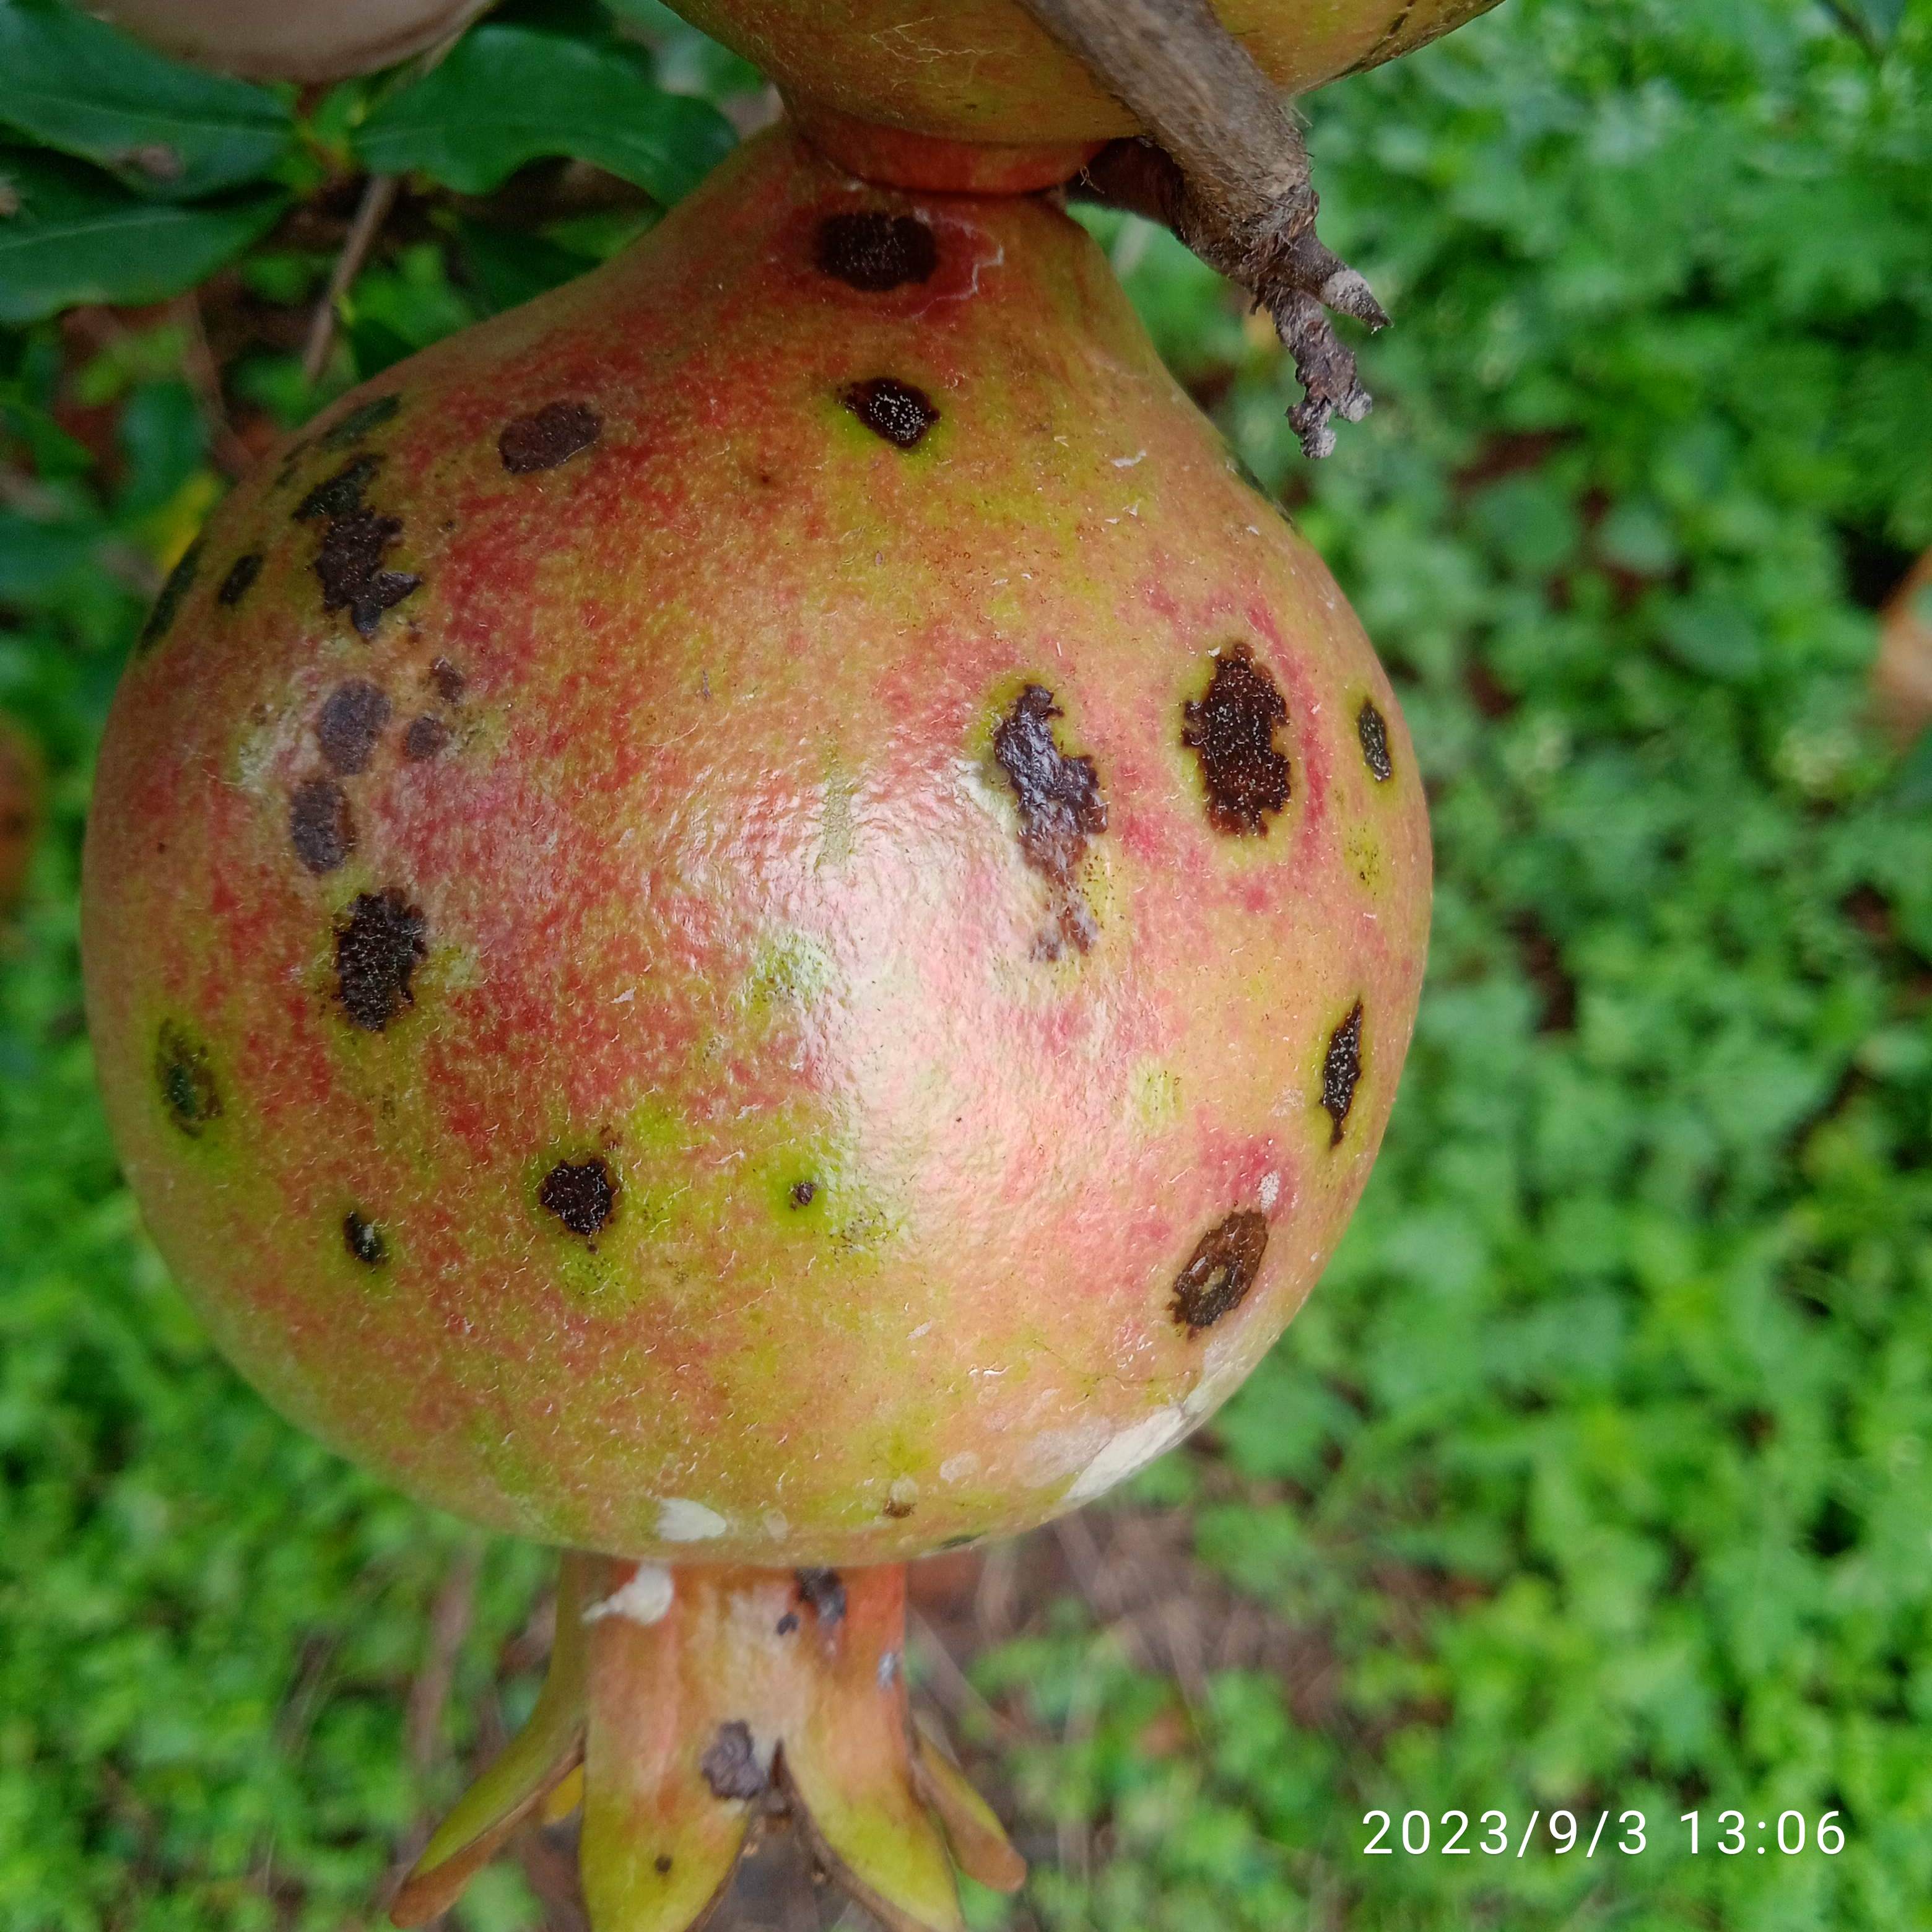
Label: Anthracnose